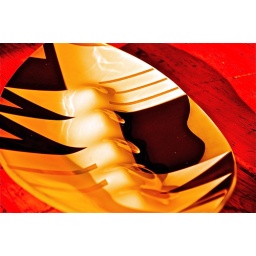
Beautiful glass bowl made by Edinburgh based artist Moray Miller.